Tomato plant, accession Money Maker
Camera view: bottom (45 deg); turntable rotation: 90 degrees
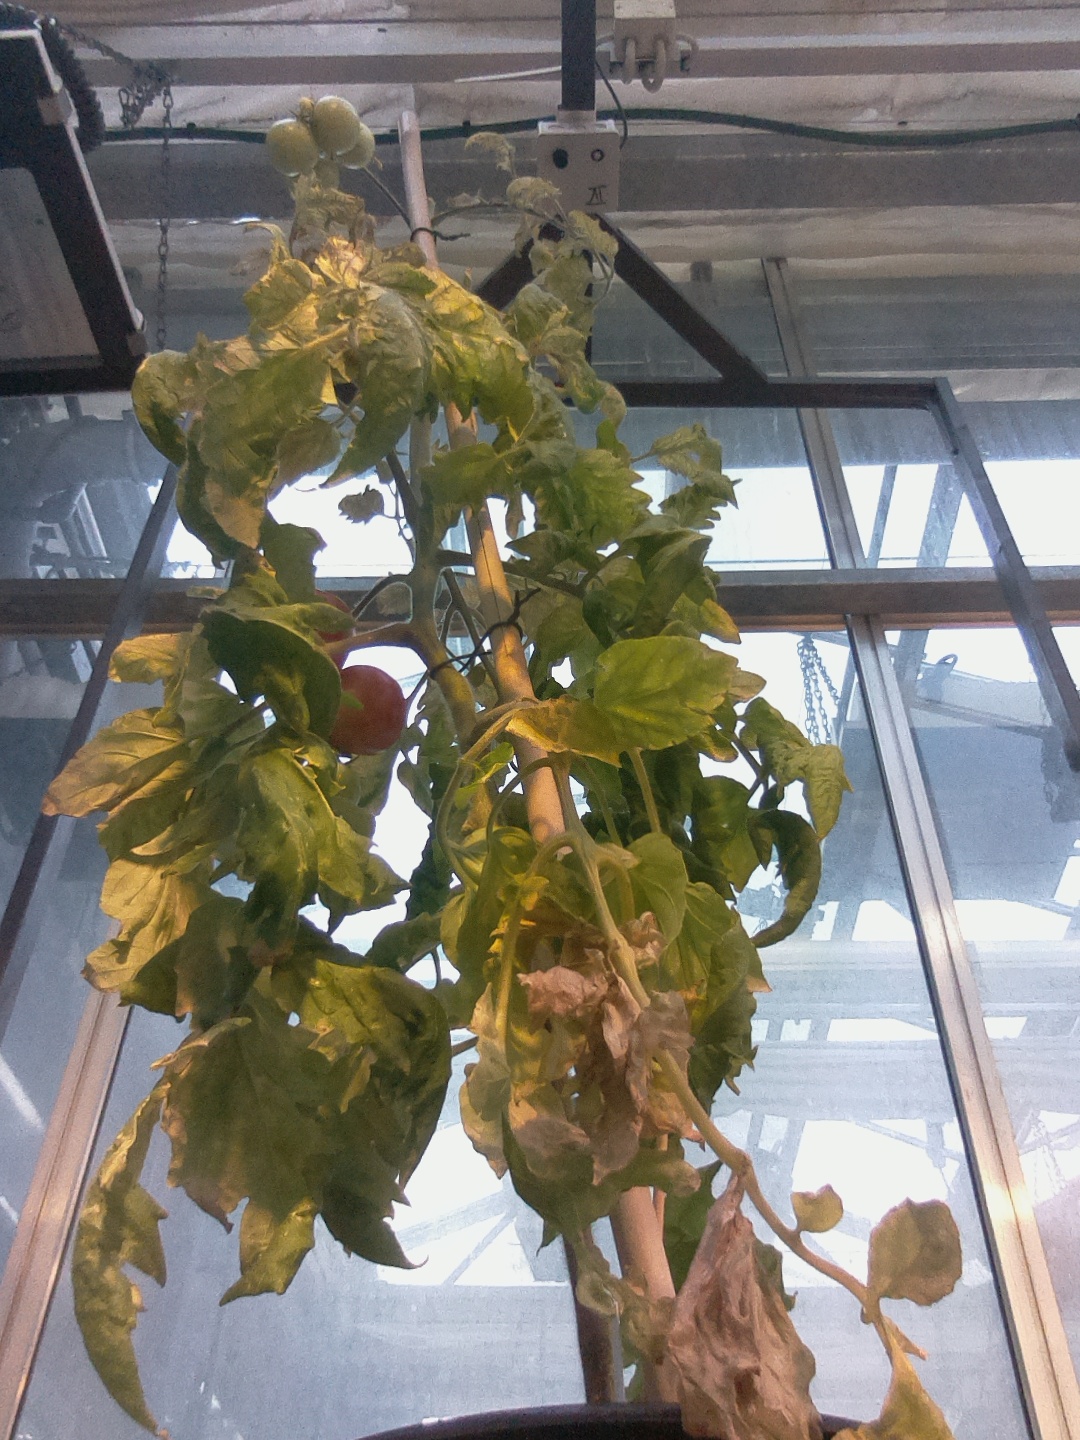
BBCH growth stage 82: 20%-30% of fruits show typical fully ripe color